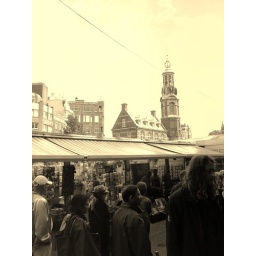
The floating flower market on a rainy day in Amsterdam